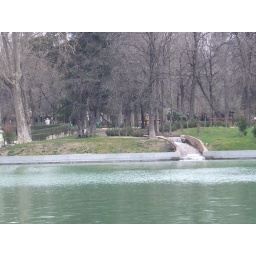
this little bridge feeds the boating lake in the park